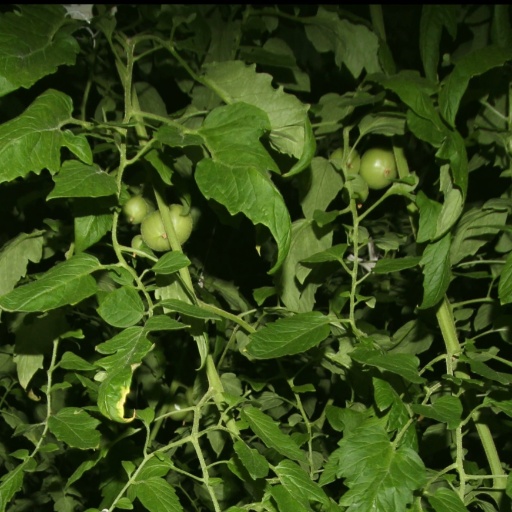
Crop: tomato